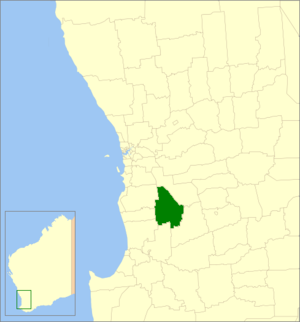
Le Comté de Boddington est une zone d'administration locale dans le sud-ouest de l'Australie-Occidentale en Australie à environ 120 km au sud de Perth.